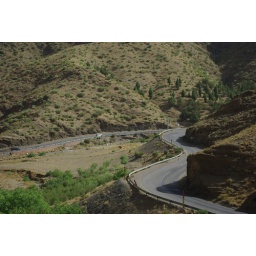
windy roads in the atlas mountains